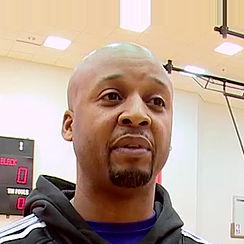
Age: 43